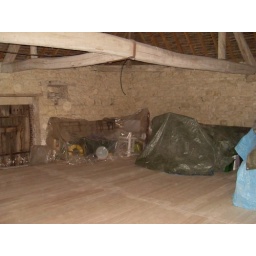
Gardening/d-i-y things under the clear plastic